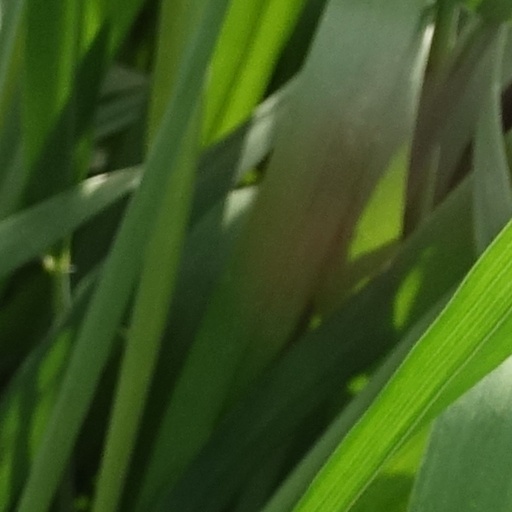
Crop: wheat